Trams in Innsbruck

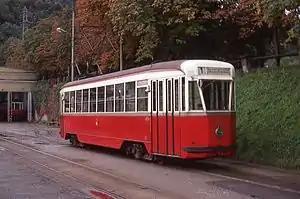

The war years saw a sharp increase in passenger numbers, with 14.5 million tram journeys recorded annually by 1942. Plans to purchase new tramcars had to be abandoned, however, because armaments production took priority for the manufacturers. Nevertheless, supplies of replacement parts continued to be available. In 1944, a tramcar joined the fleet that had been intended for the Belgrade tram network. This high-capacity tram produced by the Ernesto Breda company of Milan entered service as tramcar No.60; its modern features quickly made it a particular favourite with drivers and passengers alike.